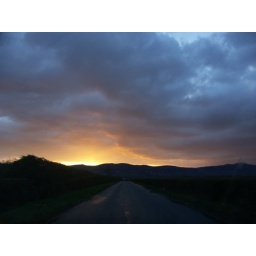
On the road from Upton to Little Malvern, I noticed the deep blue in the clouds and stopped to grab this shot.